Lyneham Longbarrow

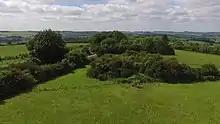
Drone's eye view of the Lyneham Barrow standing stone

Lyneham barrow stands on a ridge overlooking valleys to the northwest and southeast. The long barrow mound is 52 metres long, 19 metres wide and stands up to 1.75 metres high. Next to it is a weathered sandstone megalith 1.8 metres in height above ground level, 2.0 metres in width and 0.5 metres thick. The stone may have been part of a facade of standing stones.